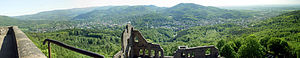
Baden-Baden / Eksterne kilder og henvisninger
:Image:Teilpanorama Baden-Baden Nord Ost.jpg